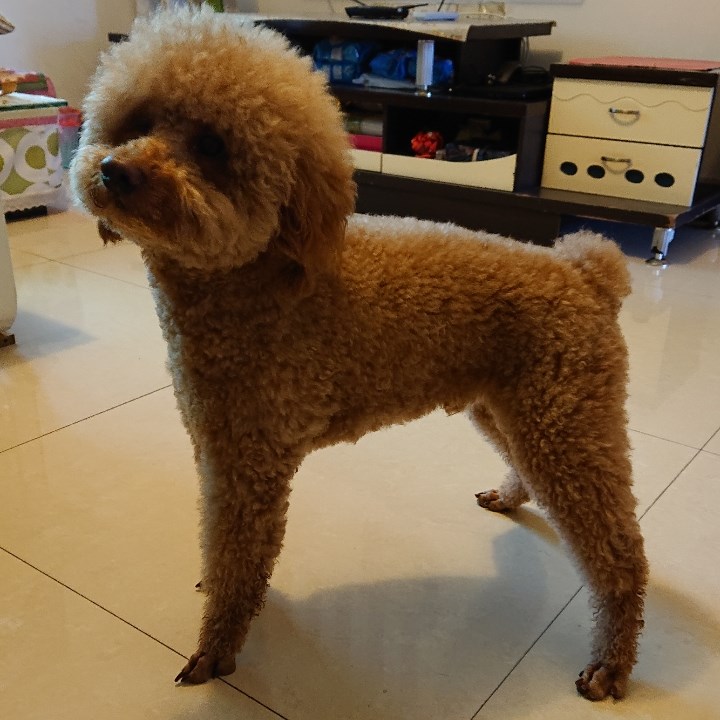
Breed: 7449-n000128-teddy